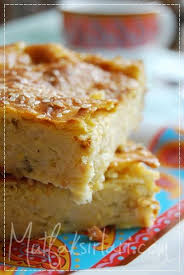
Yemek: mucver